Arthur Wing Pinero

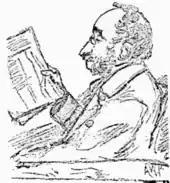
John Daniel Pinero, sketched by his son, 1870

Pinero was born in London, the only son, and second of three children, of John Daniel Pinero (1798–1871), and his wife Lucy, "née" Daines (1836–1905). Pinero's father and grandfather were London solicitors. They were descended from the Pinheiro family, described by Pinero's biographer John Dawick as "a distinguished family of Sephardic Jews who rose to prominence in medieval Portugal before suffering the persecutions of the Inquisition". Pinero's branch of the family fled to England. His grandfather abandoned the Jewish faith, became a member of the Church of England, married a Christian Englishwoman, Margaret Wing, and became a highly successful lawyer. His younger son, Pinero's father, also took up the legal profession, but was much less successful; Pinero was brought up in circumstances that were not poor but were not affluent. He attended Spa Fields Chapel charity school in Exmouth Street, Clerkenwell, London, until the age of ten, when he went to work in his father's office.